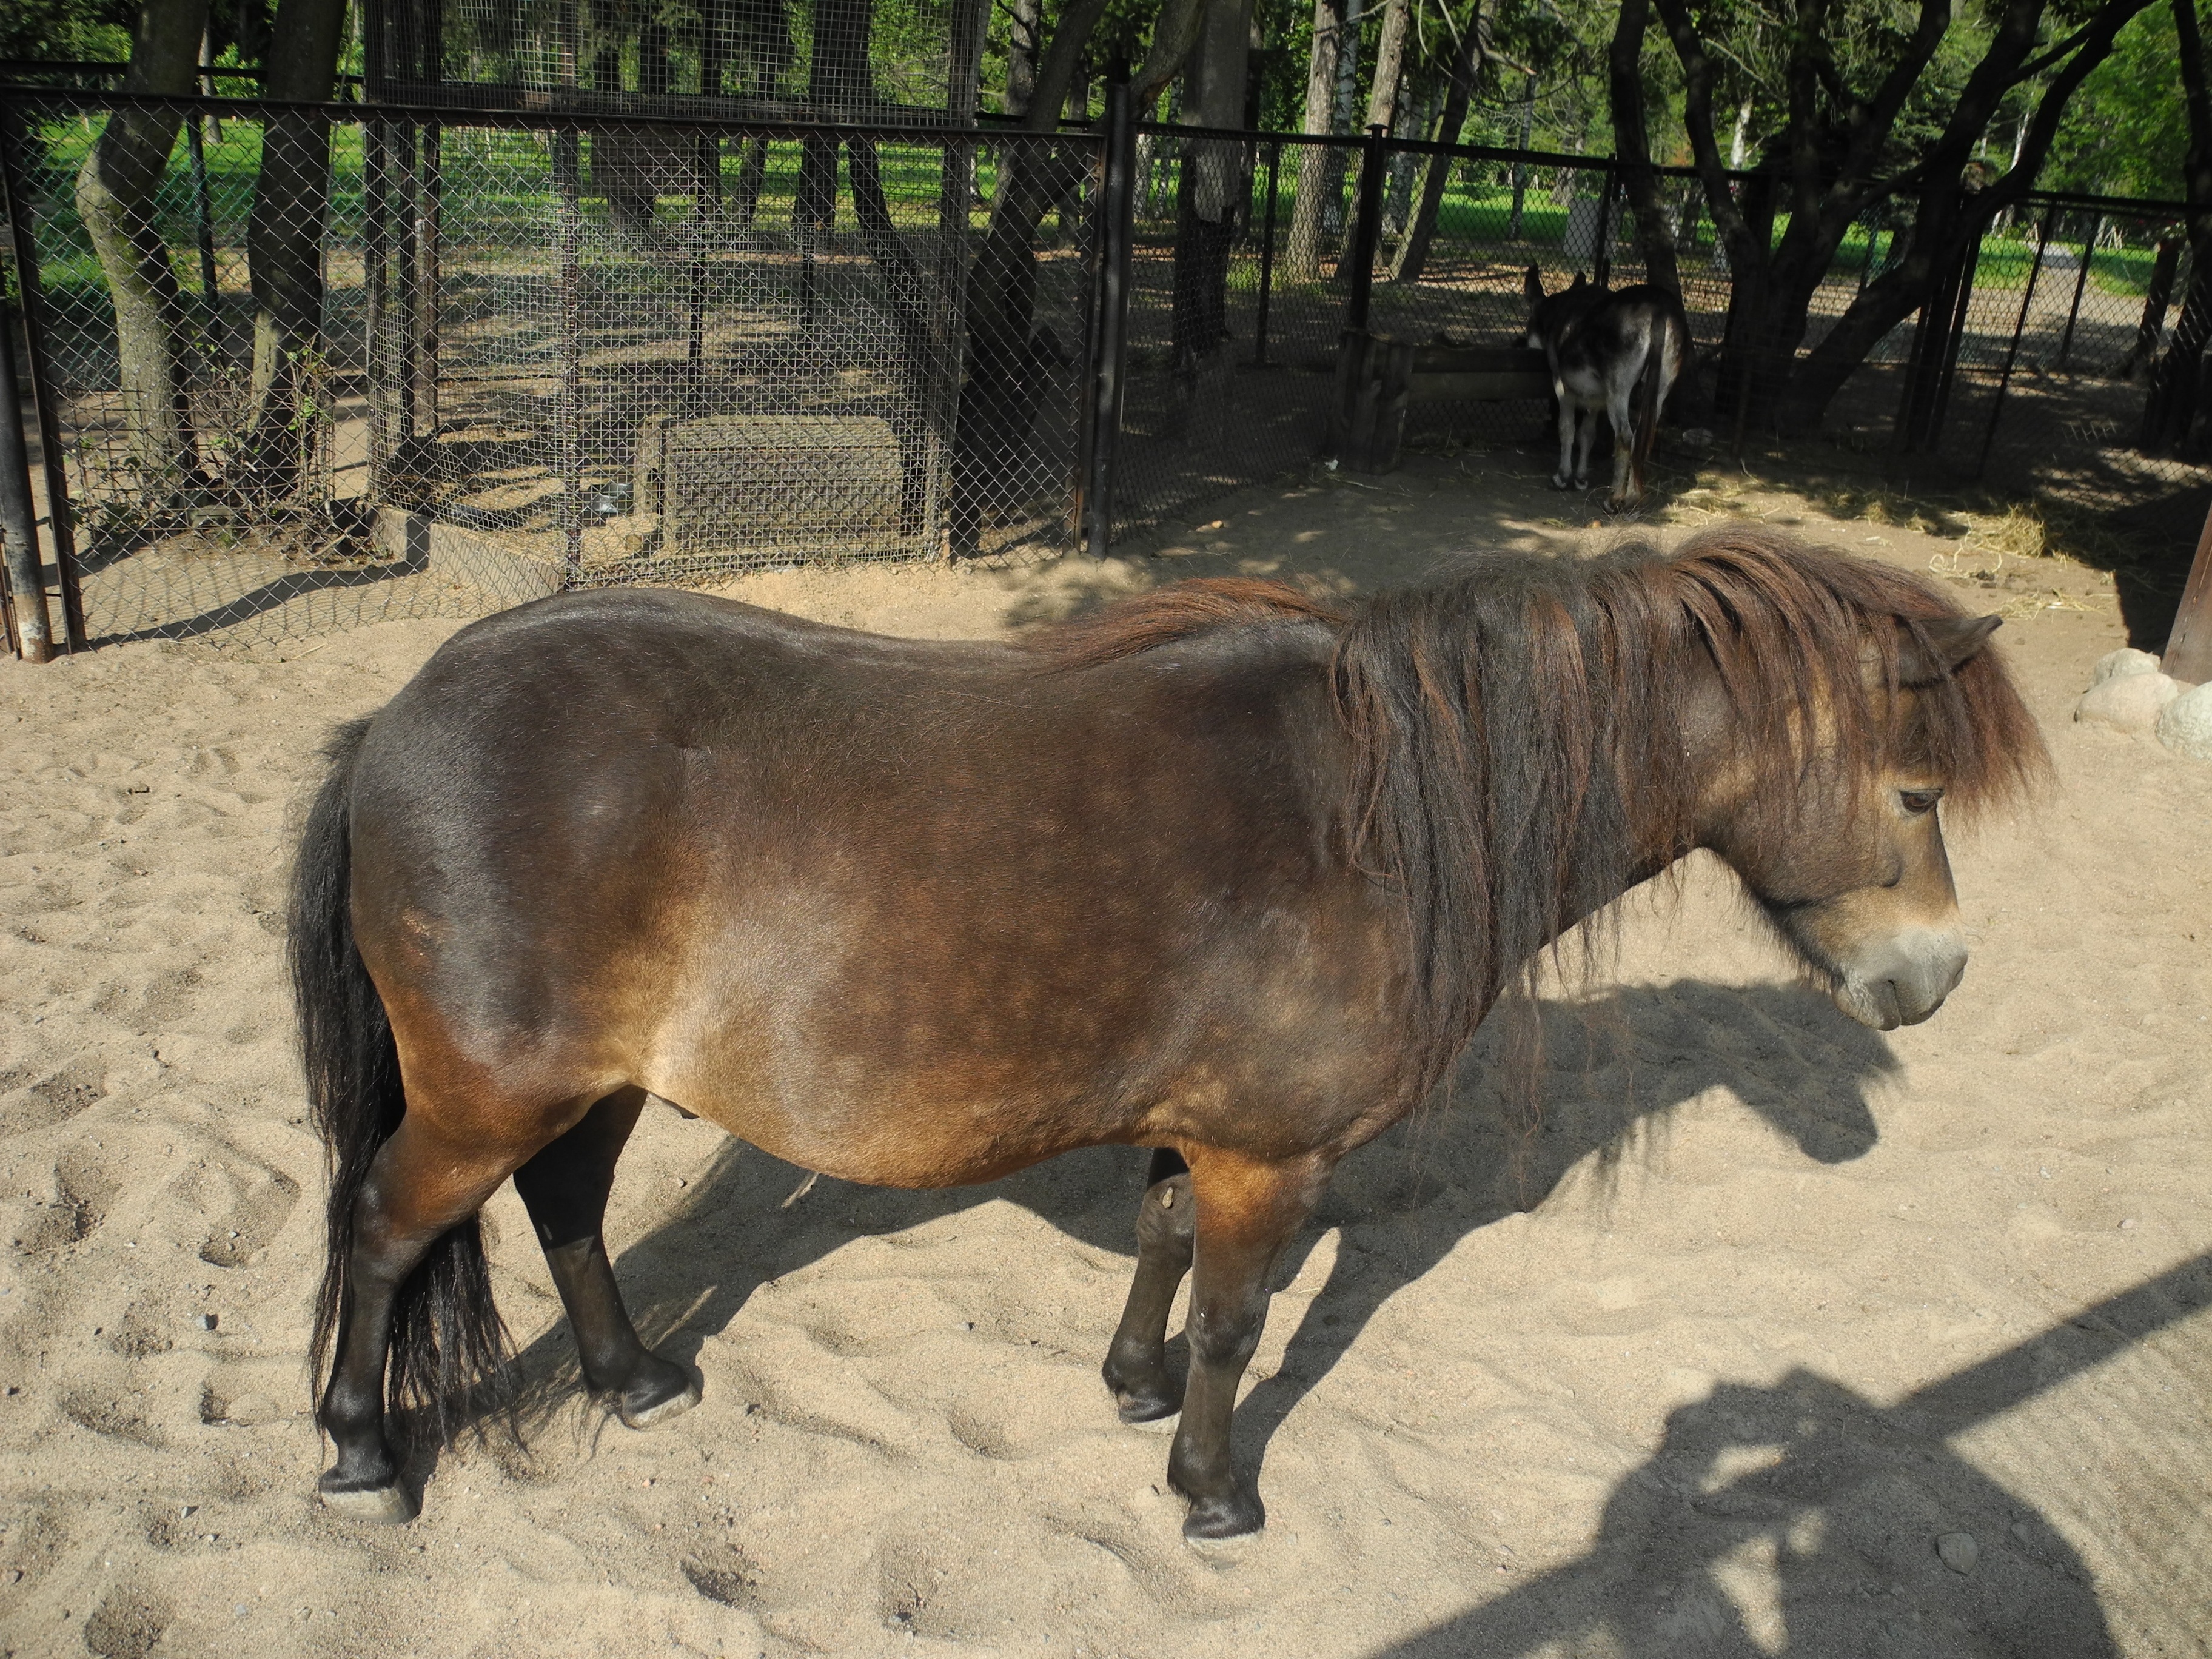
nature, sand, zoo, horse, park, mammal, stallion, mane, fauna, donkey, animals, vertebrate, mare, pack animal, petting zoo, mini zoo, horse like mammal, mustang horse